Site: brandenburg
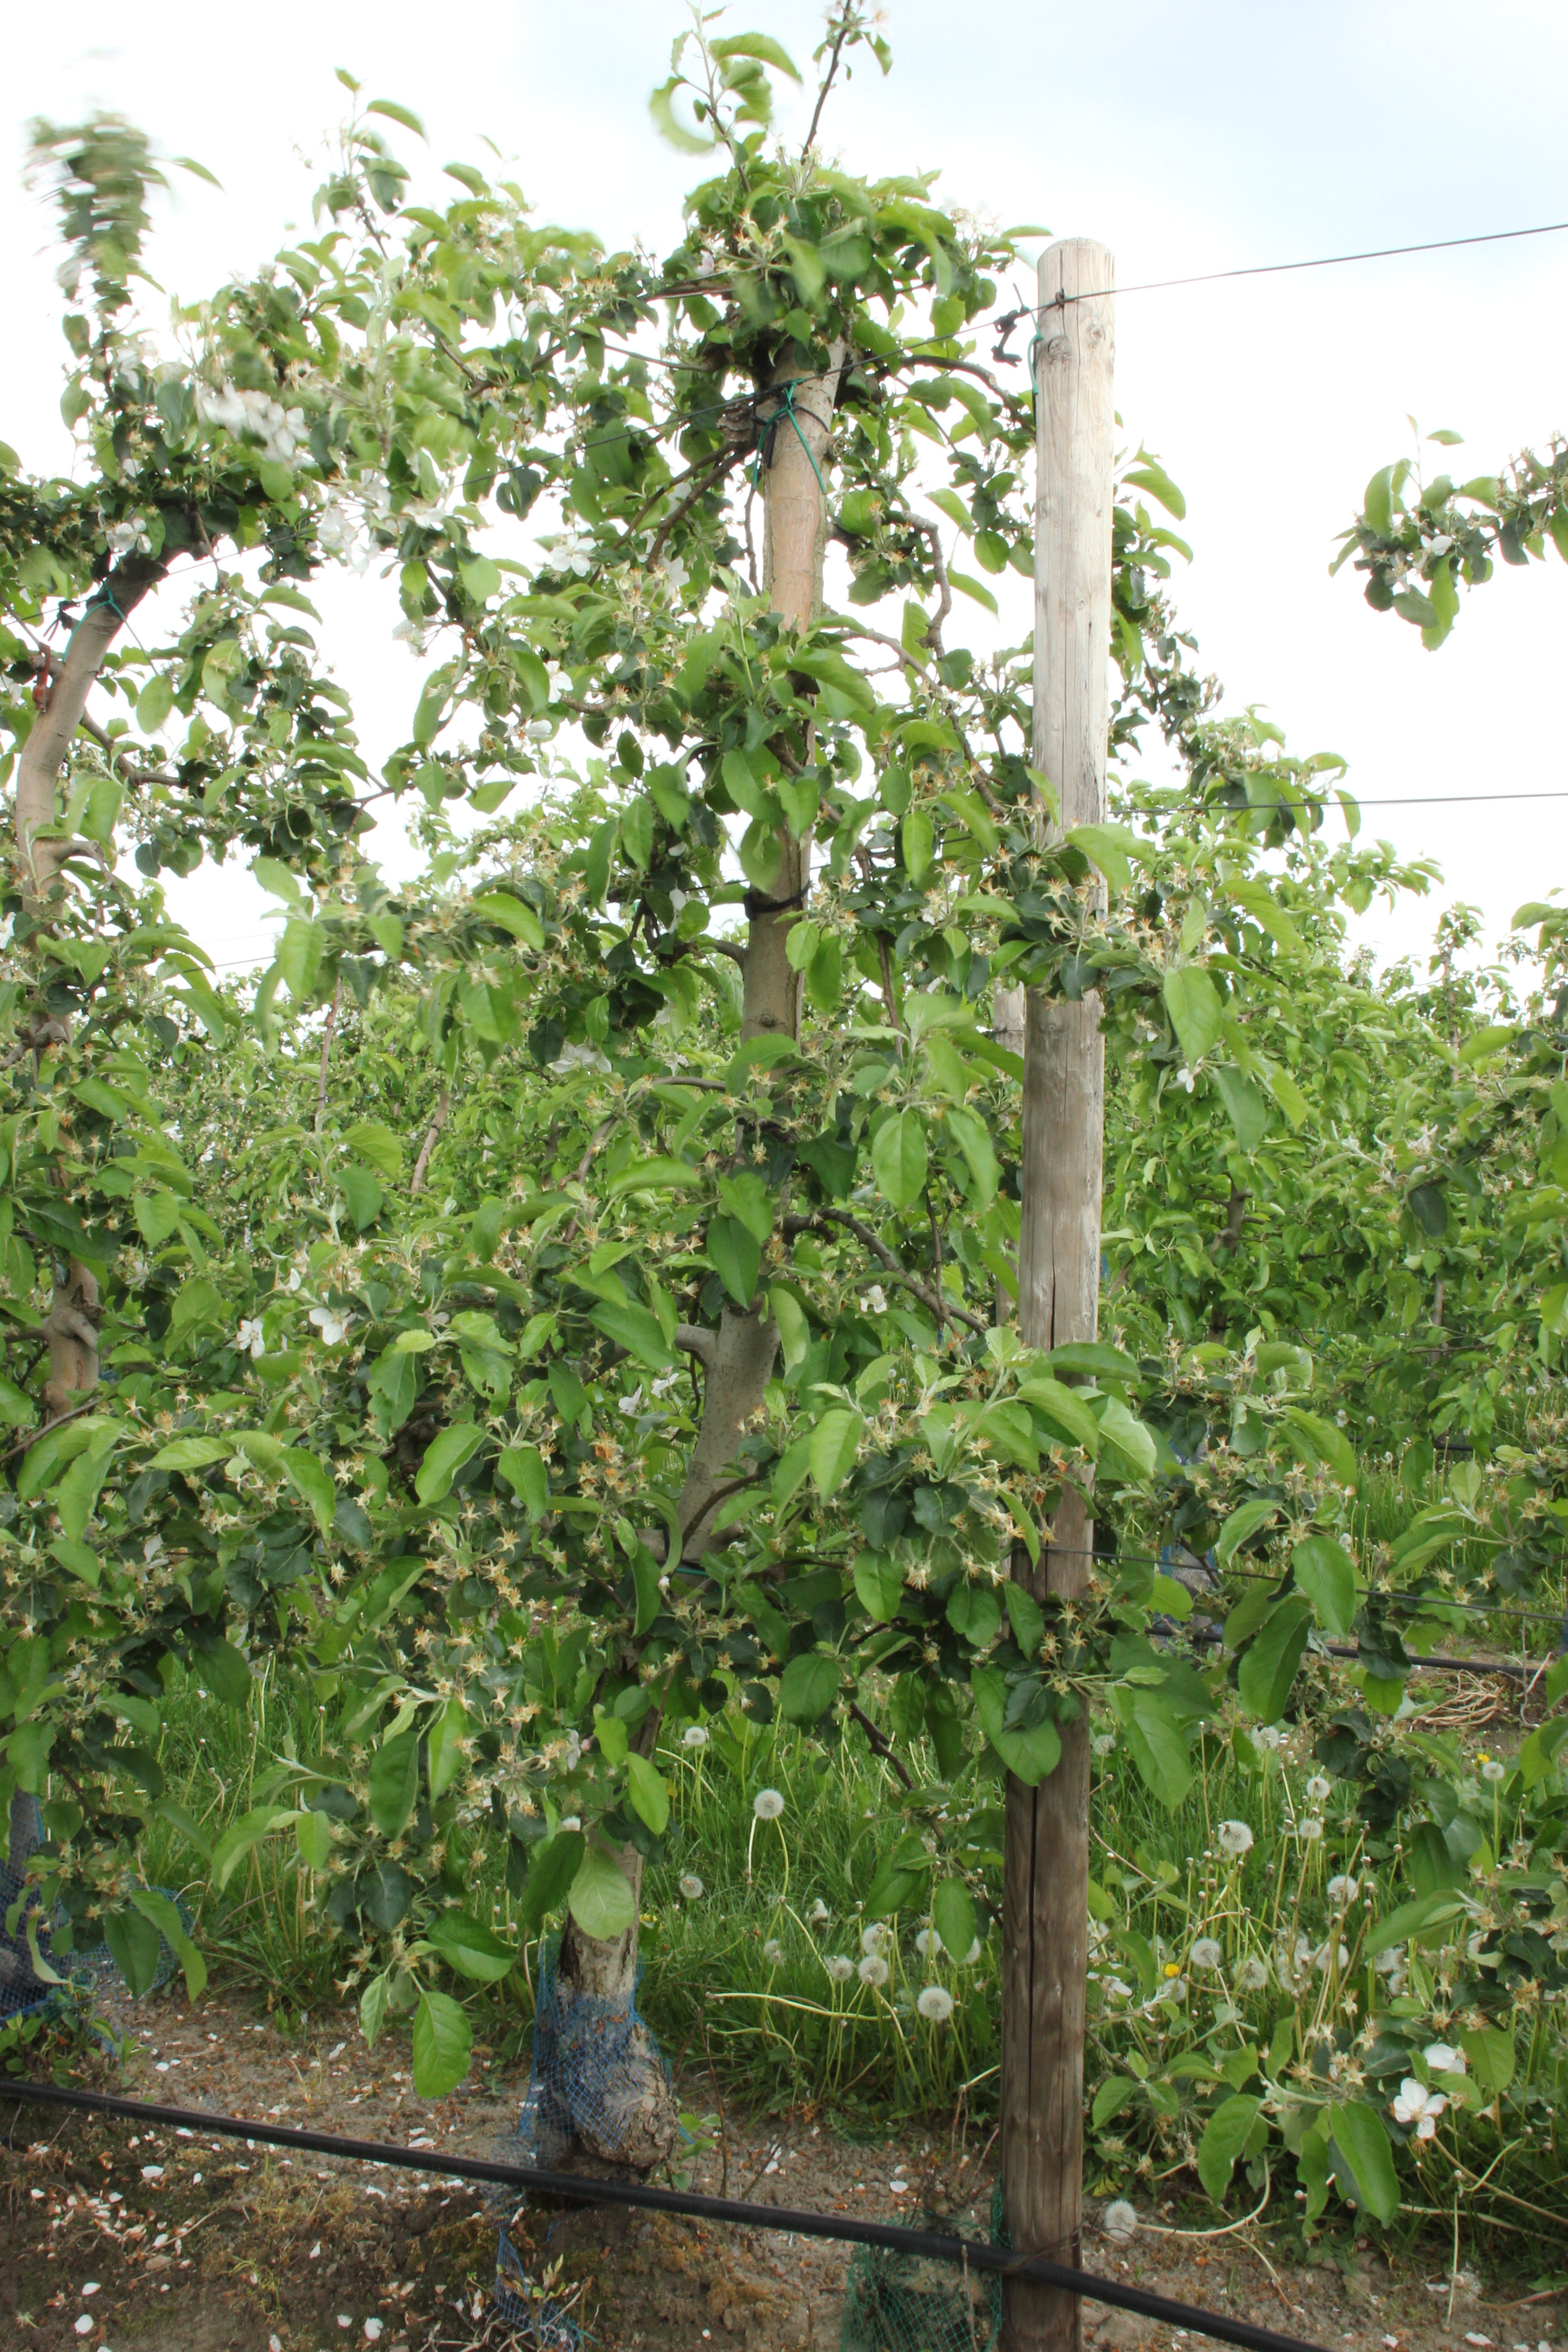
Growth stage (BBCH 67): Flowering